Parrel beads

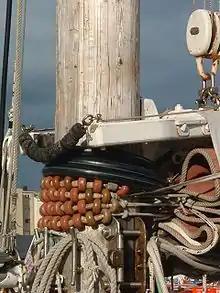
Two examples of parrel beads in use on a gaff sail. The black beads are on the parrel that attaches the gaff to the mast: it is attached to the jaws of the gaff. The brown beads are on individual parrels that connect the luff of the sail to the mast.

Parrel beads (also spelled parral or parrell) are an element of sailing rigging. They act as roller bearings on a parrel, which is a rope or wire strop that typically fastens one spar to another along which it must have some freedom of movement. An example of this is at the jaws of a gaff on a gaff rigged or gunter rigged craft. This allows the gaff to slide up and down the mast as sail is hoisted or lowered, and allows some rotation around the mast as the sail is sheeted in and out to allow for different wind directions. Another example is on the tack of a spinnaker rigged over a furled jib.